El Bocho

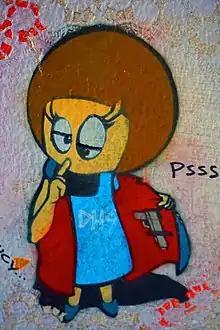
Little Lucy of El Bocho, Berlin 2015, Germany

El Bocho started graffiti in 1997. Spanish-born El Bocho, formally lived in Frankfurt, is a former illustrator and typographer, who has published his works in numerous newspapers, including Frankfurter Allgemeine, he now currently works as a graffiti artist, depicting many styles from the macabre to the romantic with giant wheatpasted cut-outs, stencils, and installations, some up to 20 ft tall, which he hangs on Berlin's walls at night.